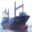
Label: ship